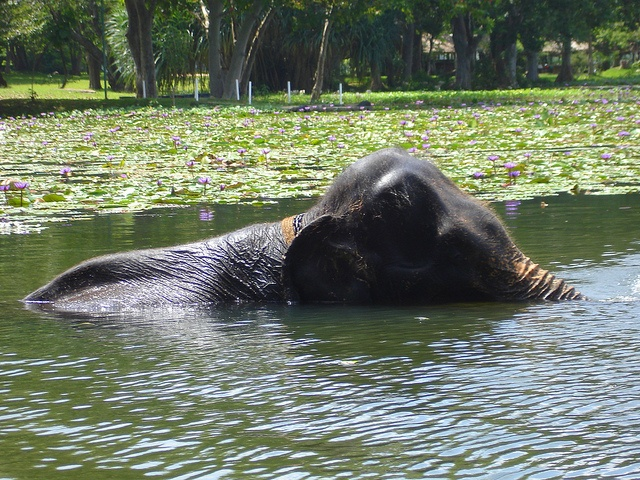
A large elephant standing deep in some water.
A large elephant standing in a lake near green grass.
An elephant mostly submerged in a large pond of water surrounded by water llies.
An elephant is taking a bath in a pond.
An elephant is submerged up to its ears in a lake of water.